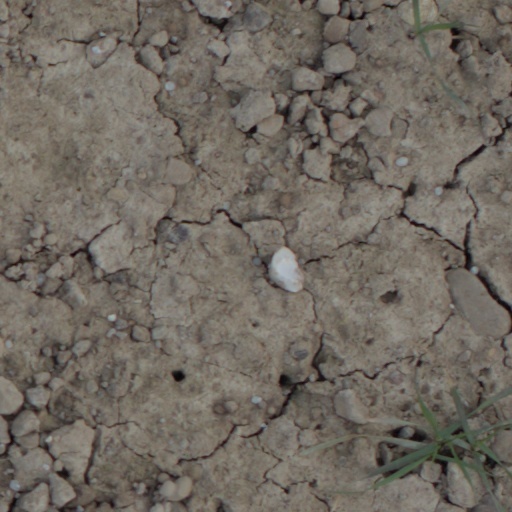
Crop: wheat